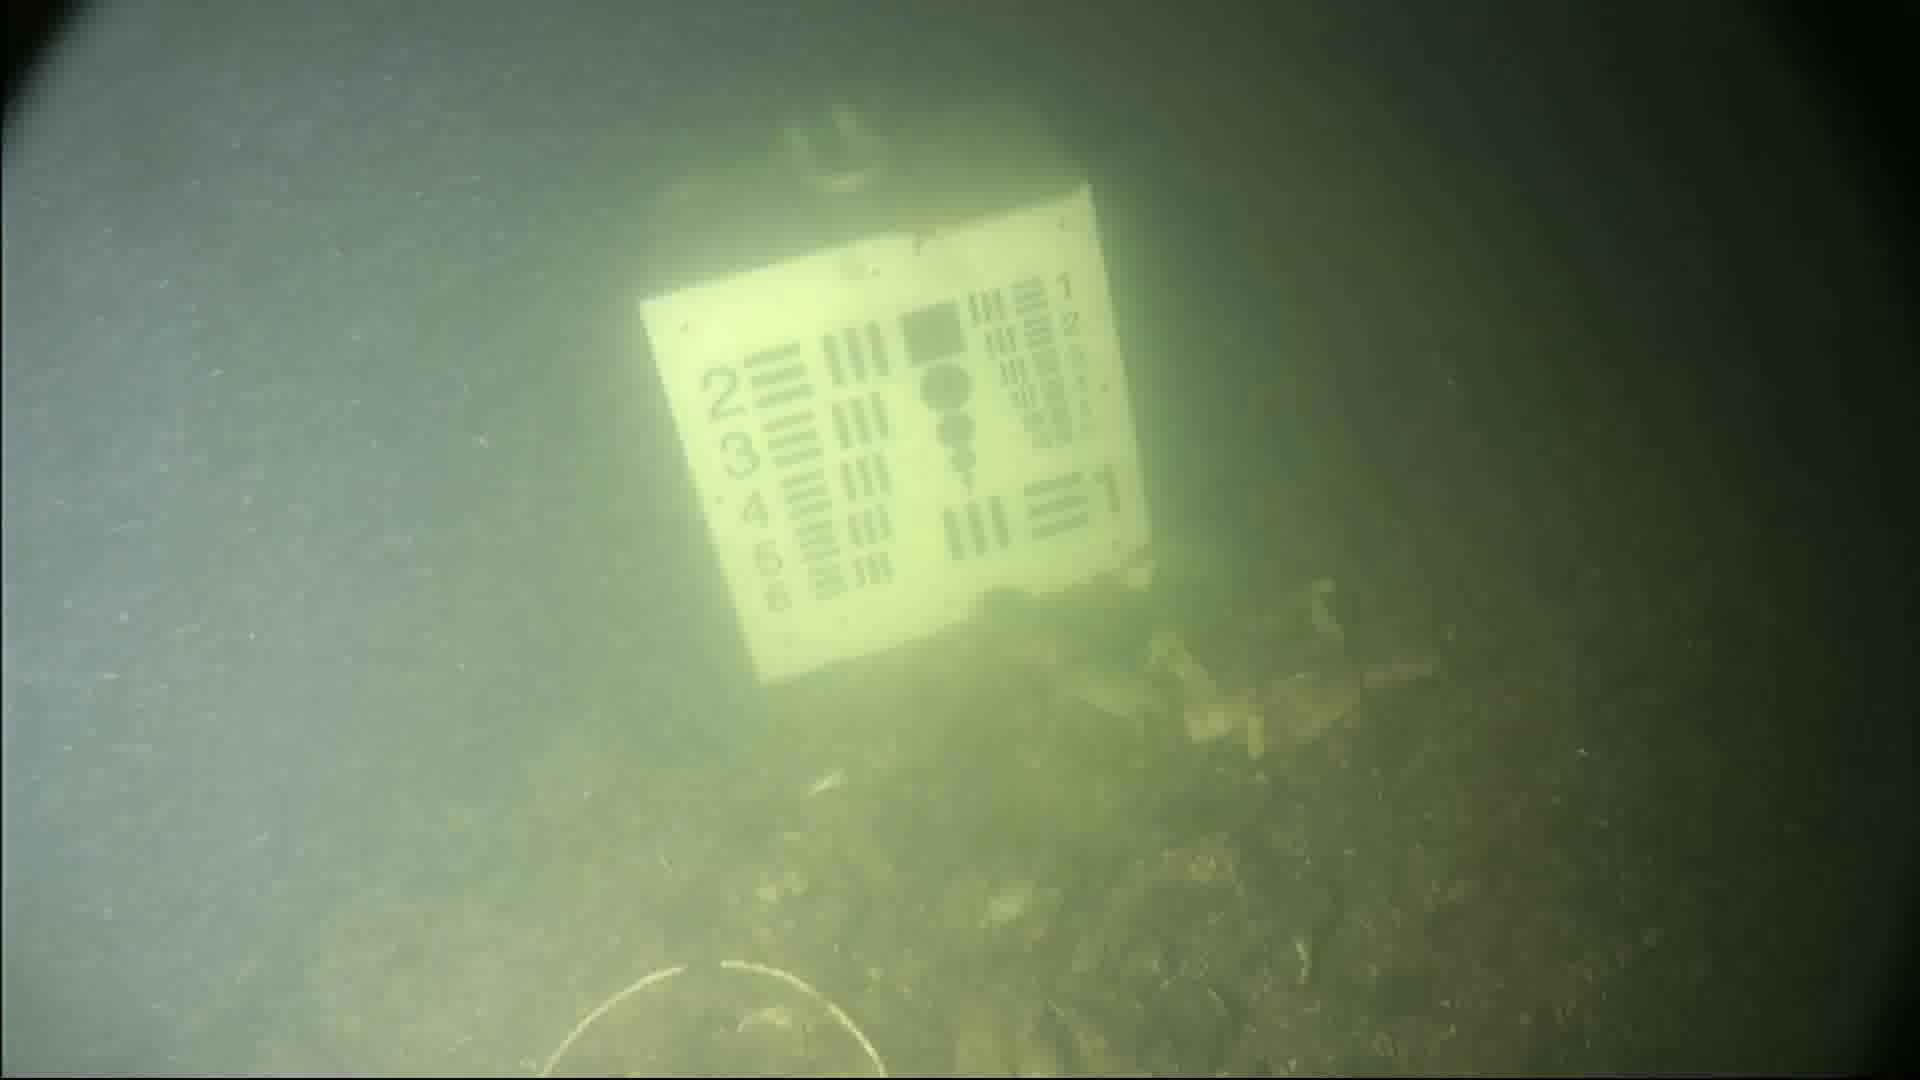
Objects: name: crab
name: starfish